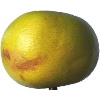
Label: Pomelo Sweetie 1